Mark Winterbottom

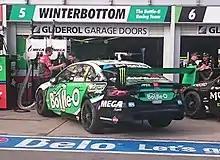
Winterbottom's Ford FG X Falcon at the 2018 Adelaide 500

In 2018, Prodrive Racing Australia was again renamed, to Tickford Racing, and Winterbottom began the year with a top five Saturday result at the Adelaide 500 before a pit lane penalty dropped him down the field in the Sunday race. His fortunes did not improve, with Tickford Racing enduring a difficult start to the season until Winterbottom scored both his and Tickford Racing's first race podium of the year at the fifth event at Barbagallo. It was confirmed on 1 November that Winterbottom would leave Tickford Racing at the end of the 2018 season, after 13 years with the team. Despite a difficult final season with the team, in which he finished only 12th in the championship, Winterbottom left the team with a record of 412 race starts, 38 wins, 35 poles and 117 podiums.